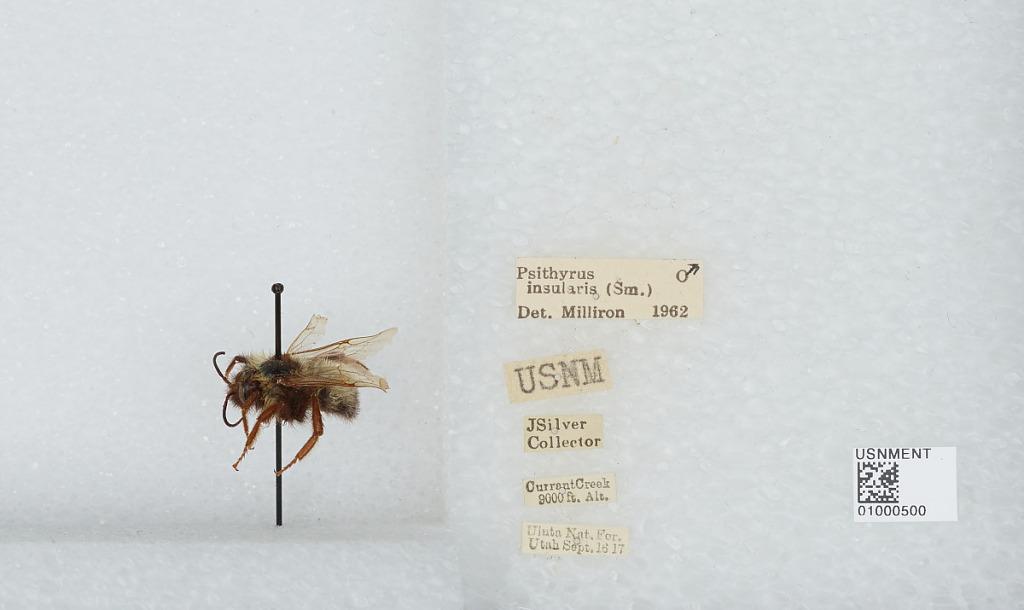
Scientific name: Bombus (Psithyrus) insularis (Smith)
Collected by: J. Silver
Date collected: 1917-9-16
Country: United States
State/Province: Utah
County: Utah
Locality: Currant Creek Peak, Uinta National Forest
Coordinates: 40.3561, -111.087
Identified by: Milliron